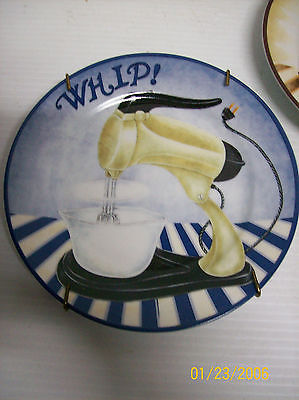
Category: toaster